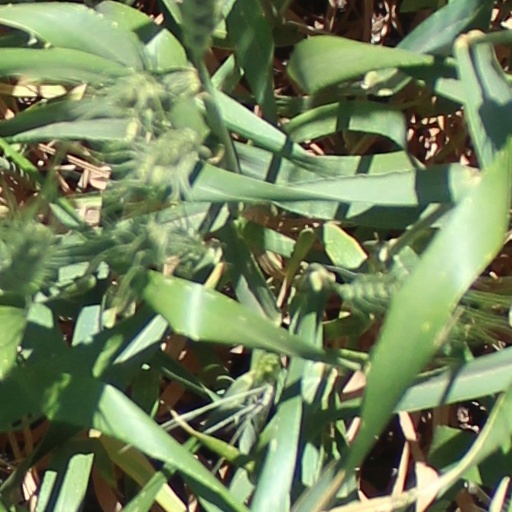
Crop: wheat